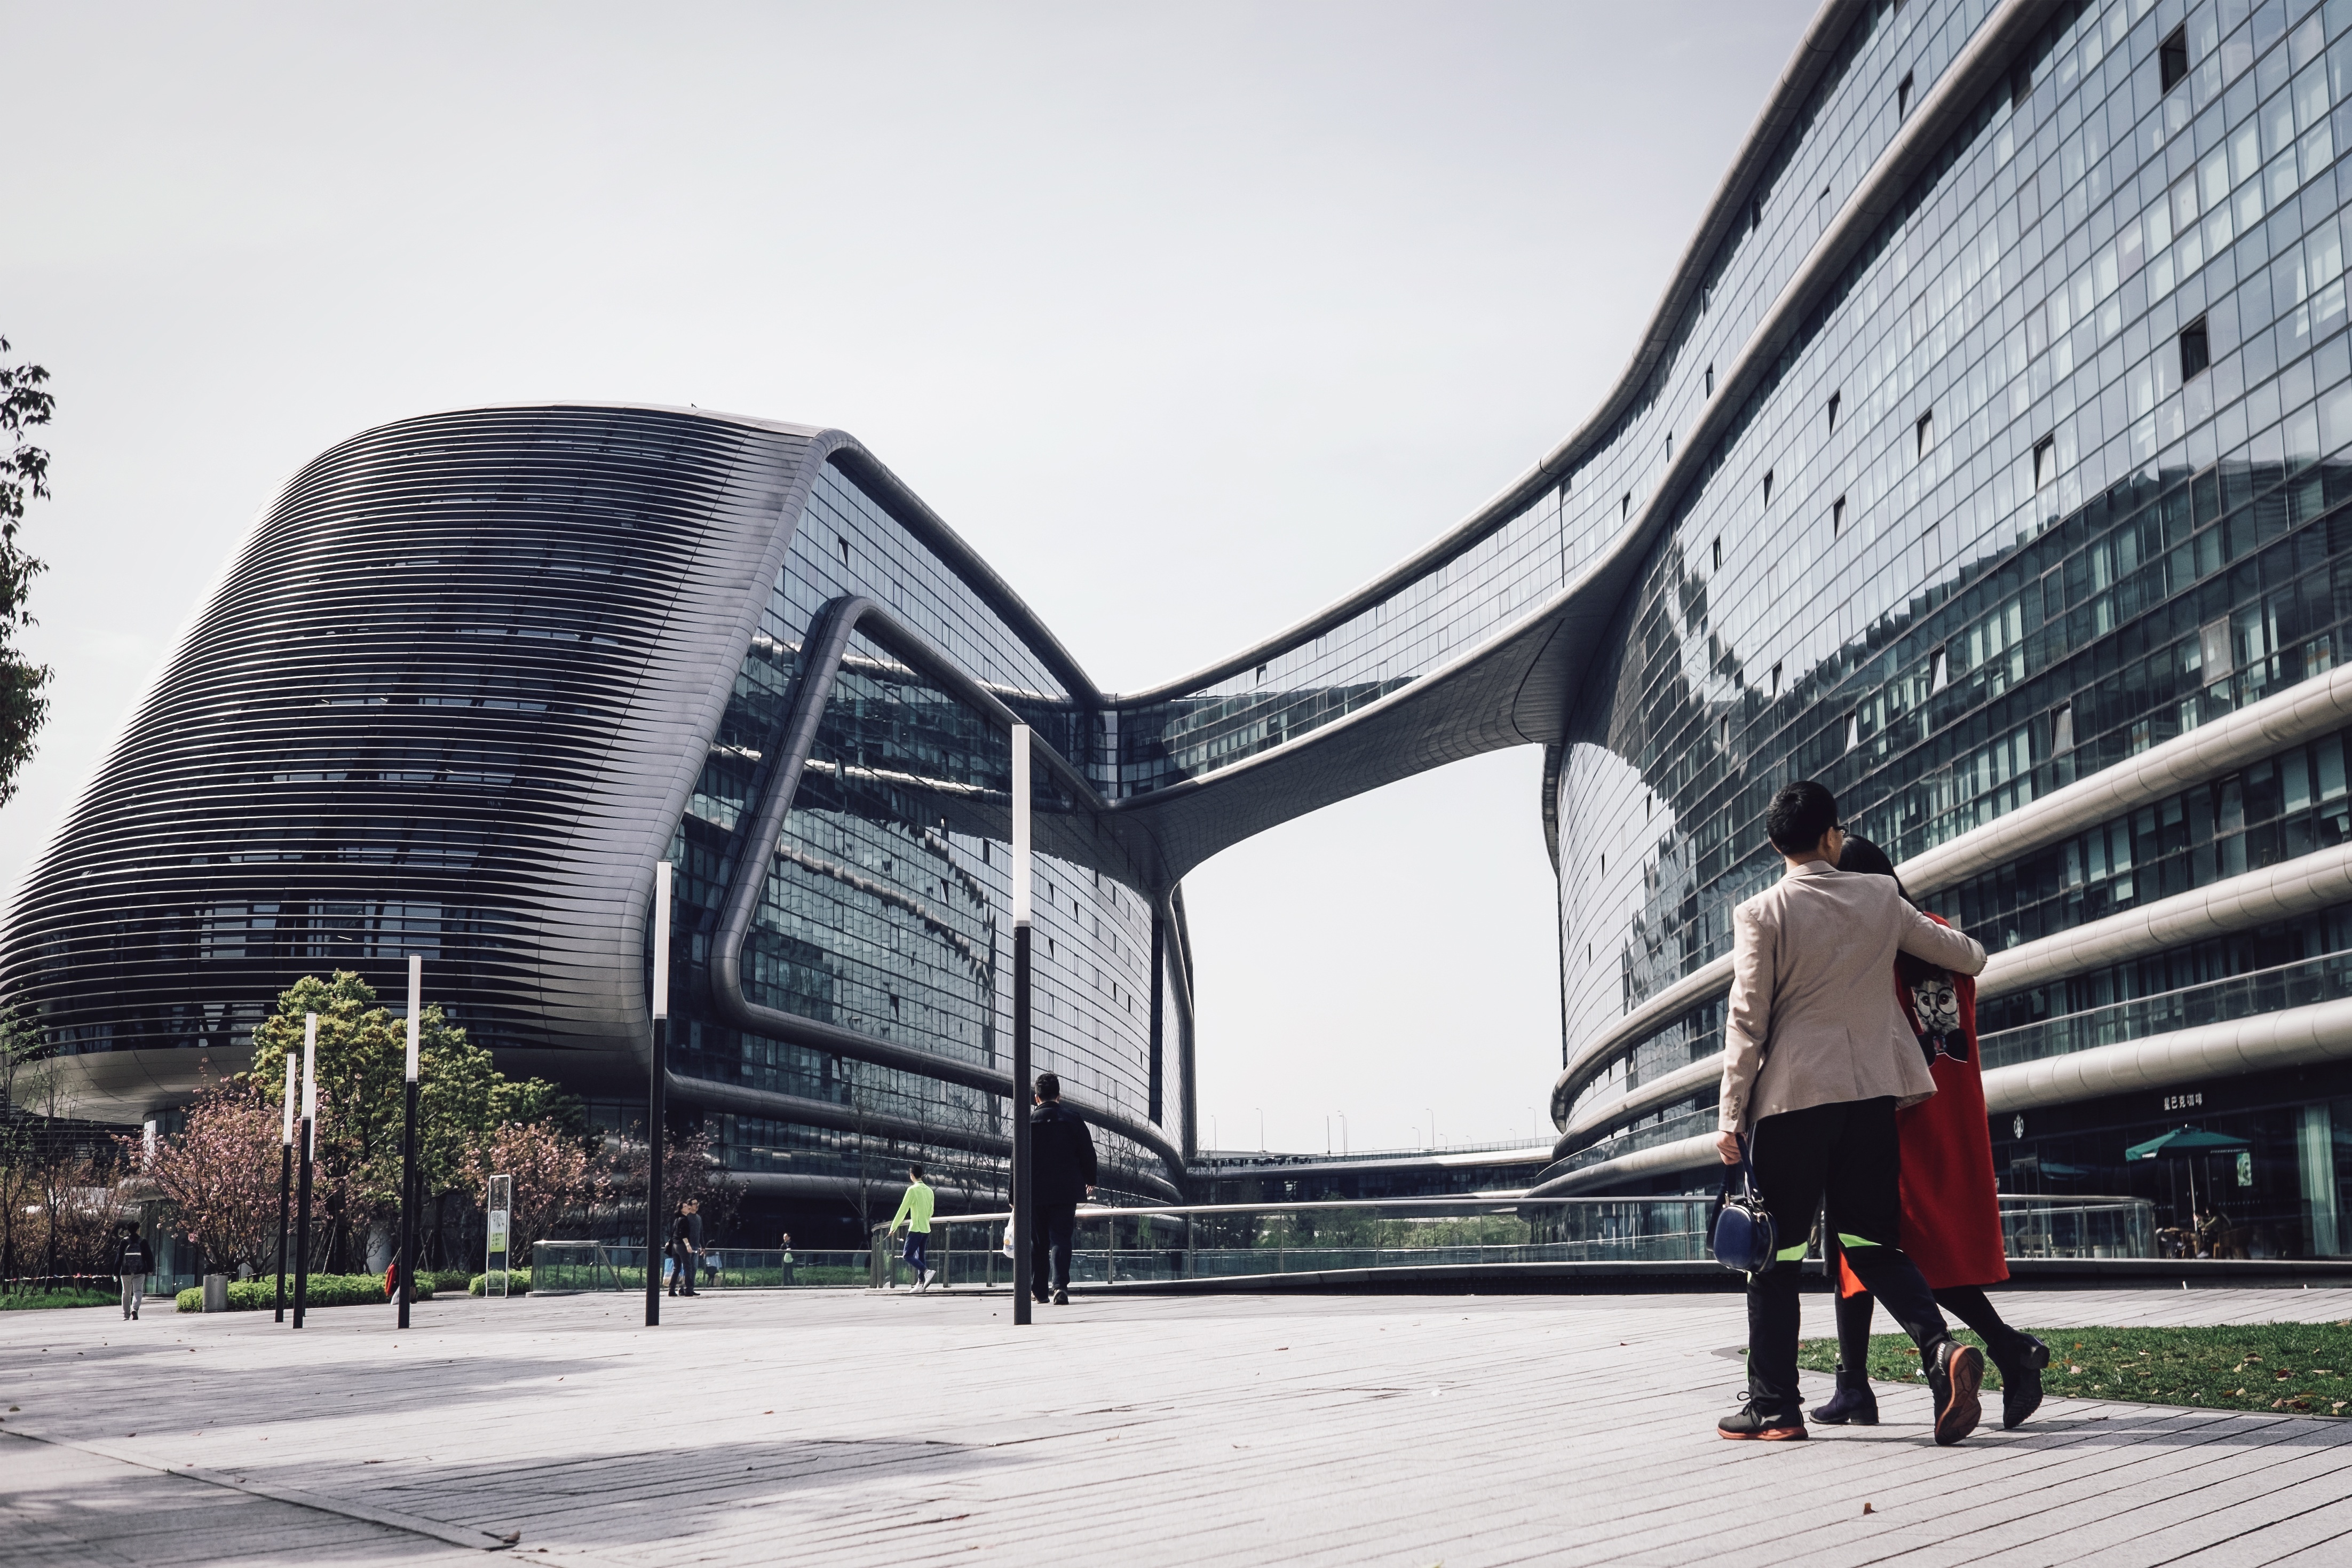
walking, architecture, structure, building, city, skyscraper, downtown, couple, landmark, facade, stadium, arena, urban area, human settlement, sport venue